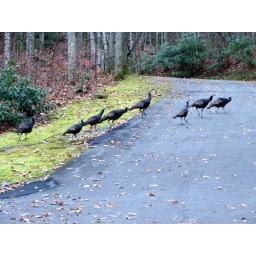
Why do turkeys cross the road and the week before Thanksgiving in western NC